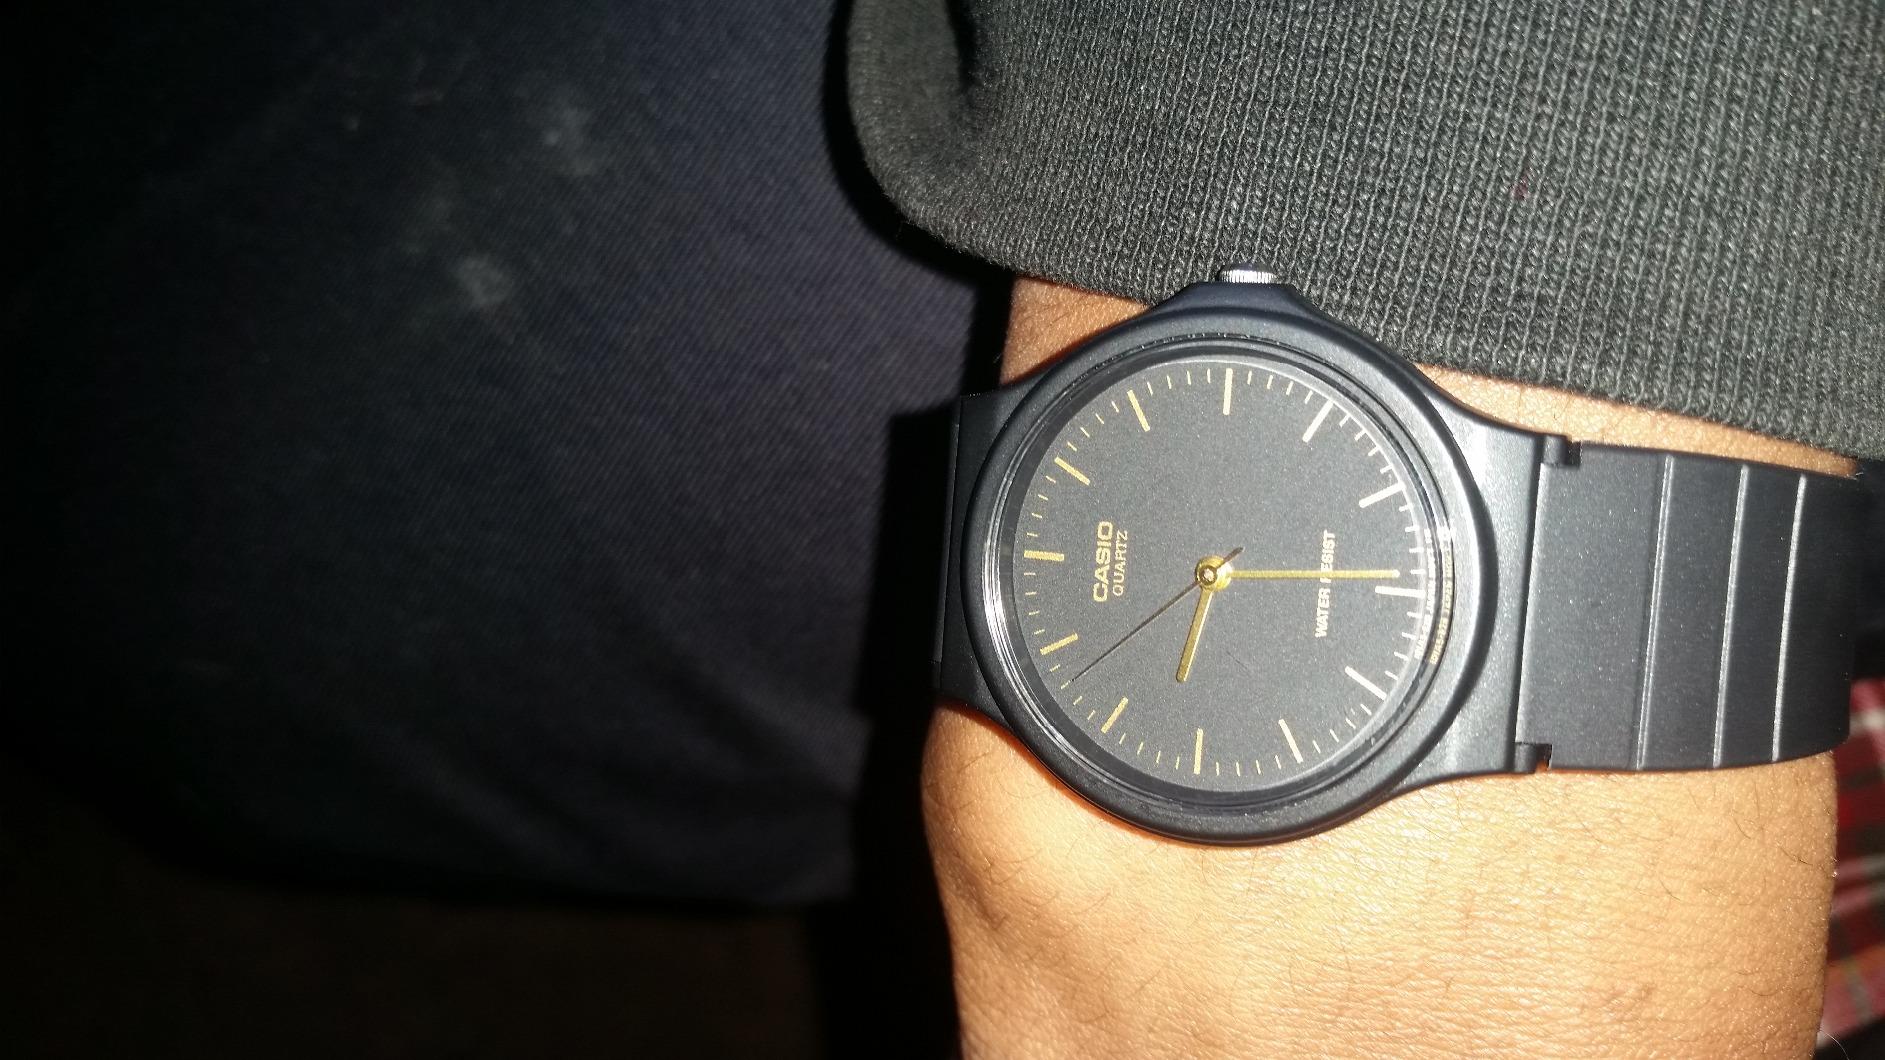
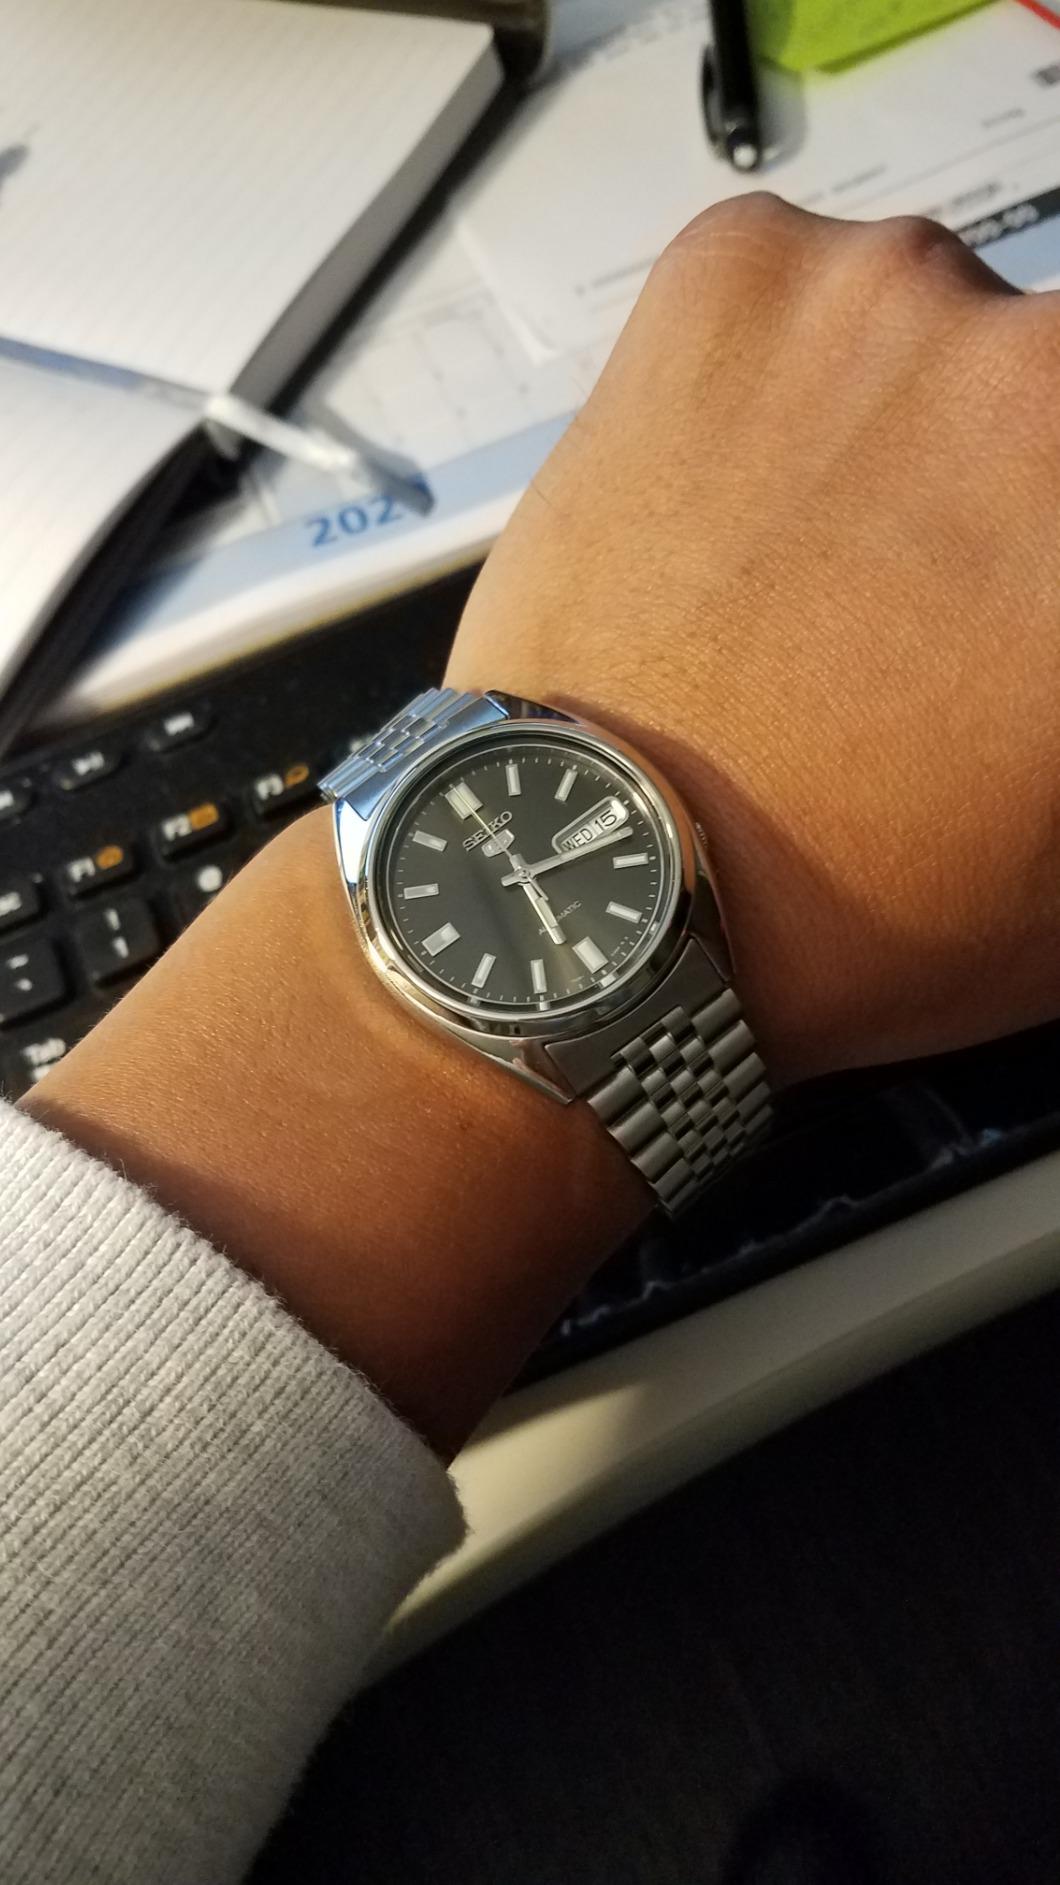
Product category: accessories_watch
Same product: no